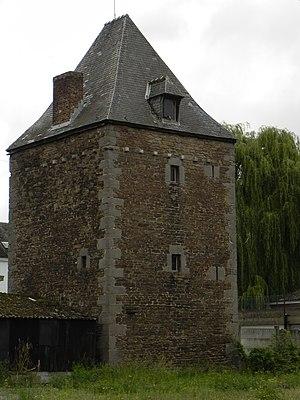
La Vieille tour, sise rue Saint Martin n°18 à Tamines. Accès par la rue Sous la Ville.
Tamines est une section de la commune belge de Sambreville, située en Région wallonne dans la province de Namur. C'était une commune à part entière avant la fusion des communes de 1977.
Cette page regroupe l'ensemble du patrimoine immobilier classé de la ville belge de Sambreville.